Nanette

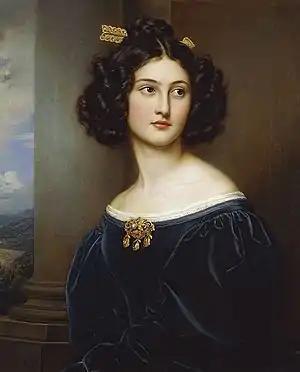
Nanette Kaulla (1812-1872), painted by Joseph Karl Stieler. She was a famous beauty in Munich.

Nanette is a feminine given name, a Dutch, English, and German hypocorism for Anne that is also used as an independent given name.